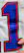
Number: 1